Laker Airways

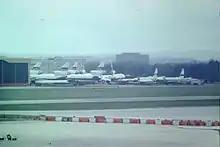
Laker Airways aircraft stored the day after bankruptcy, 5 February 1982

In September 1978, Laker Airways became the UK launch customer for the twin-engined Airbus A300, short and medium-haul widebodied jet. The airline ordered 10 series B4 aircraft in a 314-seat single-class configuration to serve a network of up to 666 European "Skytrain" routes. The majority of the low-fare network was not going to touch the UK, making it the first pan-European commercial airline.